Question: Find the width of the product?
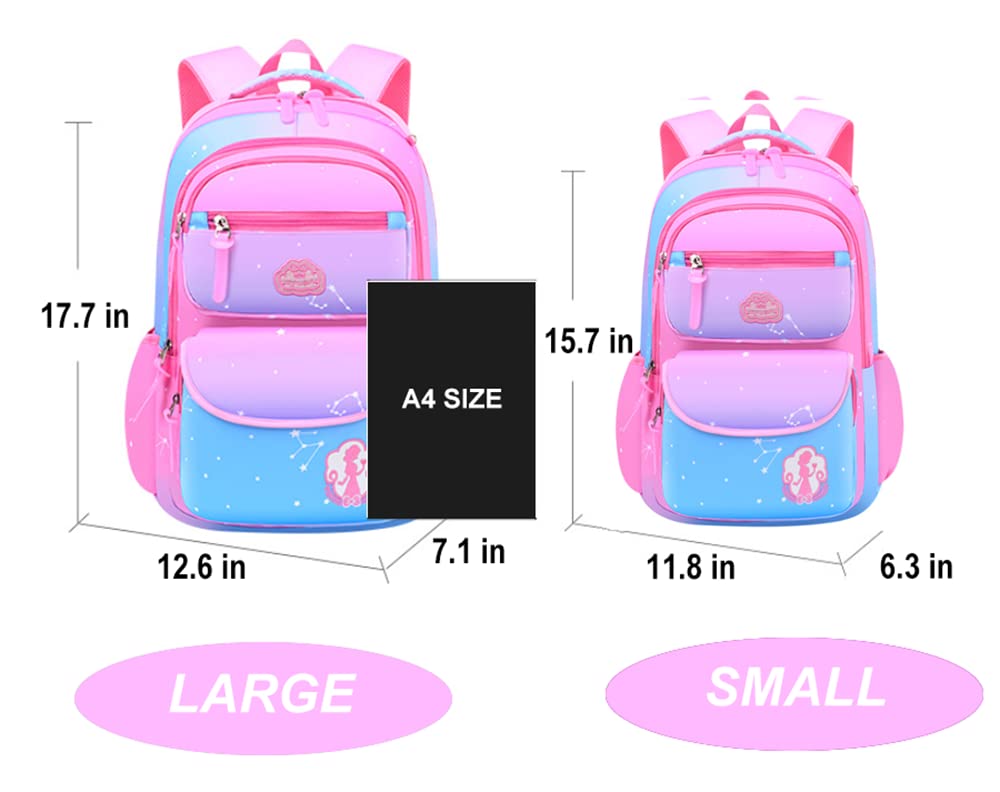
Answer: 12.6 inch